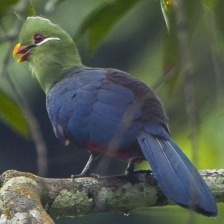
Species: WHITE CHEEKED TURACO
Scientific name: TAURACO LEUCOTIS